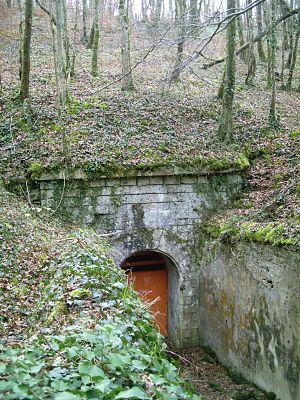
Le fort de Villey-le-Sec est un ouvrage de fortification du XIXᵉ siècle appartenant au système Séré de Rivières de la place forte de Toul, se situant sur le territoire de la commune de Villey-le-Sec, en France. Il s'agit de l'unique exemple d'une enceinte fermée autour d'un village de cette ligne de défense des frontières conçu après la défaite de 1871. Situé en dehors des zones de combat de la Première Guerre mondiale, il est resté quasiment intact.